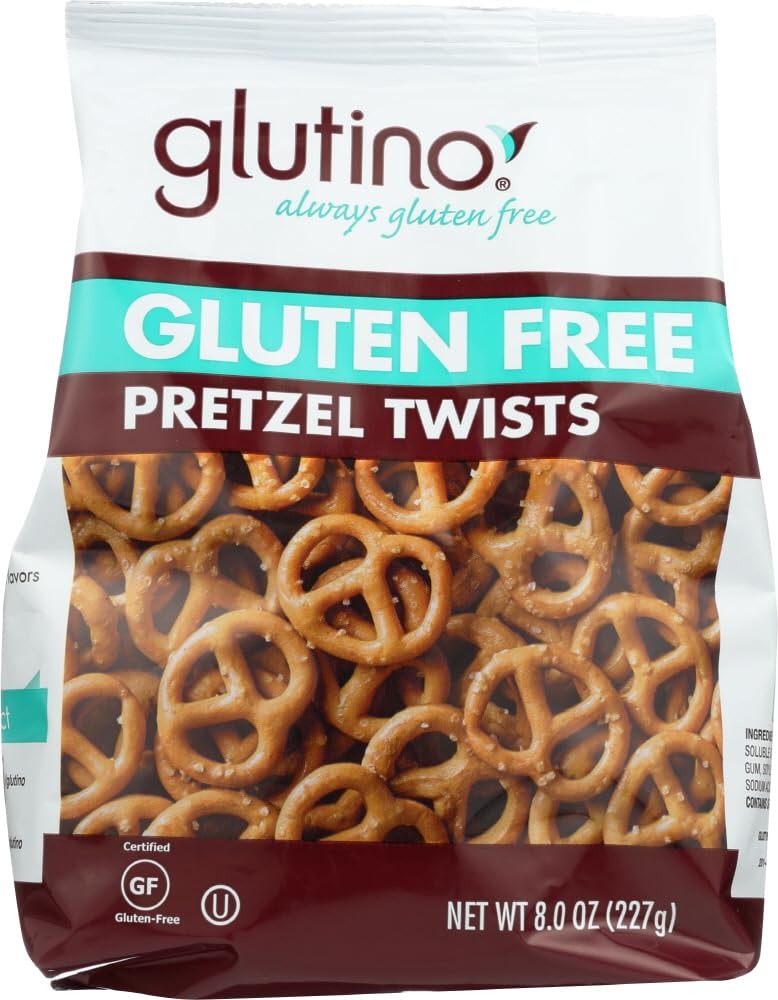
Item Name: Glutino Gluten Free Pretzel Twists, 8-Ounce Bags (Pack of 12)
Bullet Point 1: 100% gluten and wheat free
Bullet Point 2: Buttery and crispy pretzel twists
Bullet Point 3: Perfect snack while relaxing and outing
Bullet Point 4: Number one gluten free pretzels in America
Bullet Point 5: Ships in Certified Frustration-Free PackagingShips in Certified Frustration-Free Packaging
Bullet Point 6: 100% gluten and wheat free
Bullet Point 7: Milk, caesin and egg free
Bullet Point 8: Buttery and crispy pretzel twists
Bullet Point 9: Number one gluten free pretzels in America
Value: 96.0
Unit: Ounce

Price: 64.785